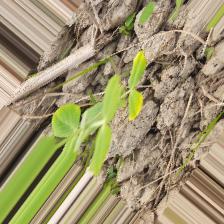
Label: Ascochyta blight